Brian Cage

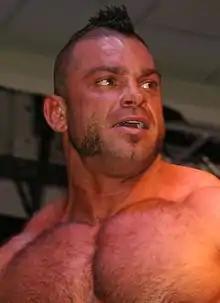
Button in 2017

Brian Christopher Joseph Button (born February 2, 1984), better known by the ring name Brian Cage, is an American professional wrestler and bodybuilder. He is signed to All Elite Wrestling (AEW), where he is a member of The Don Callis Family and one-half of The Murder Machines with Lance Archer. He is currently out of action due to a torn quadriceps tendon. Button is a former one-time FTW Champion. He also performs in AEW's sister promotion Ring of Honor (ROH), where he is a former ROH World Television Champion and a former two-time ROH World Six-Man Tag Team Champion. He also competes on the independent circuit.